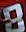
Number: 8